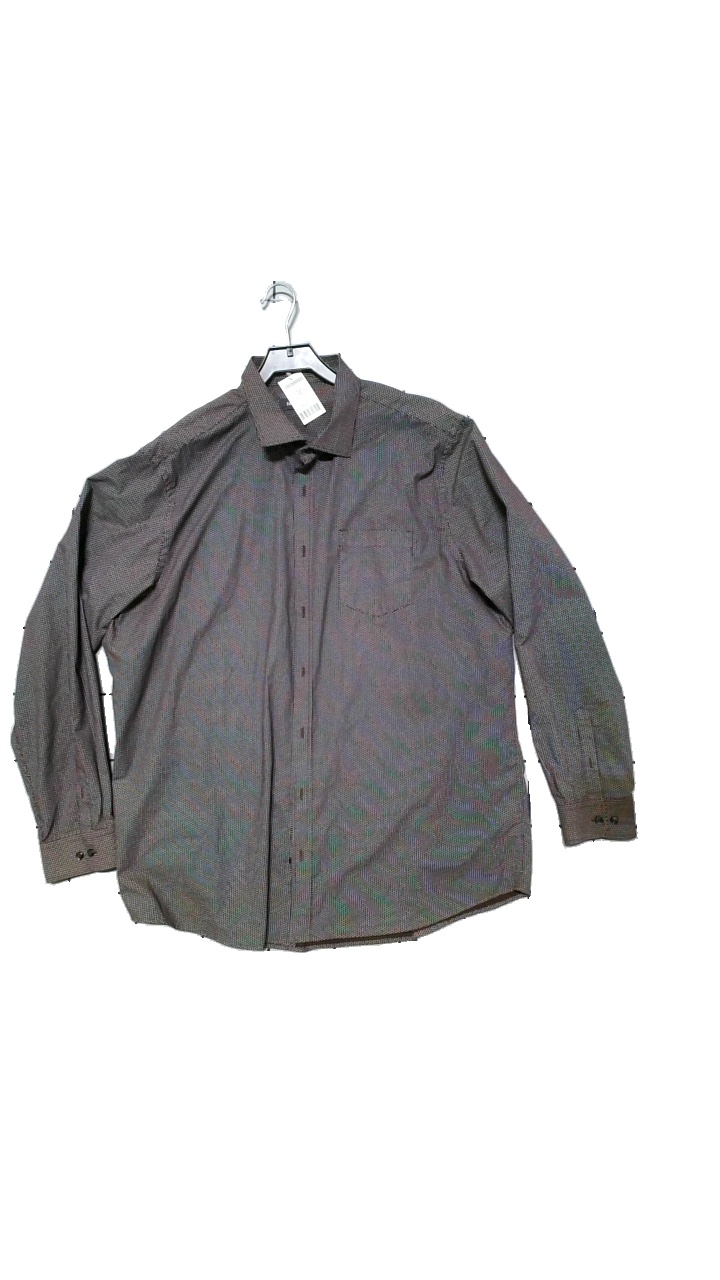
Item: Shirt (Men)
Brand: Dressman
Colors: Brown, White
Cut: Regular
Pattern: Other
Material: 60% Bomull 40% Polyester
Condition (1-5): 5
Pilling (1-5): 5
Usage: Reuse
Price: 50-100